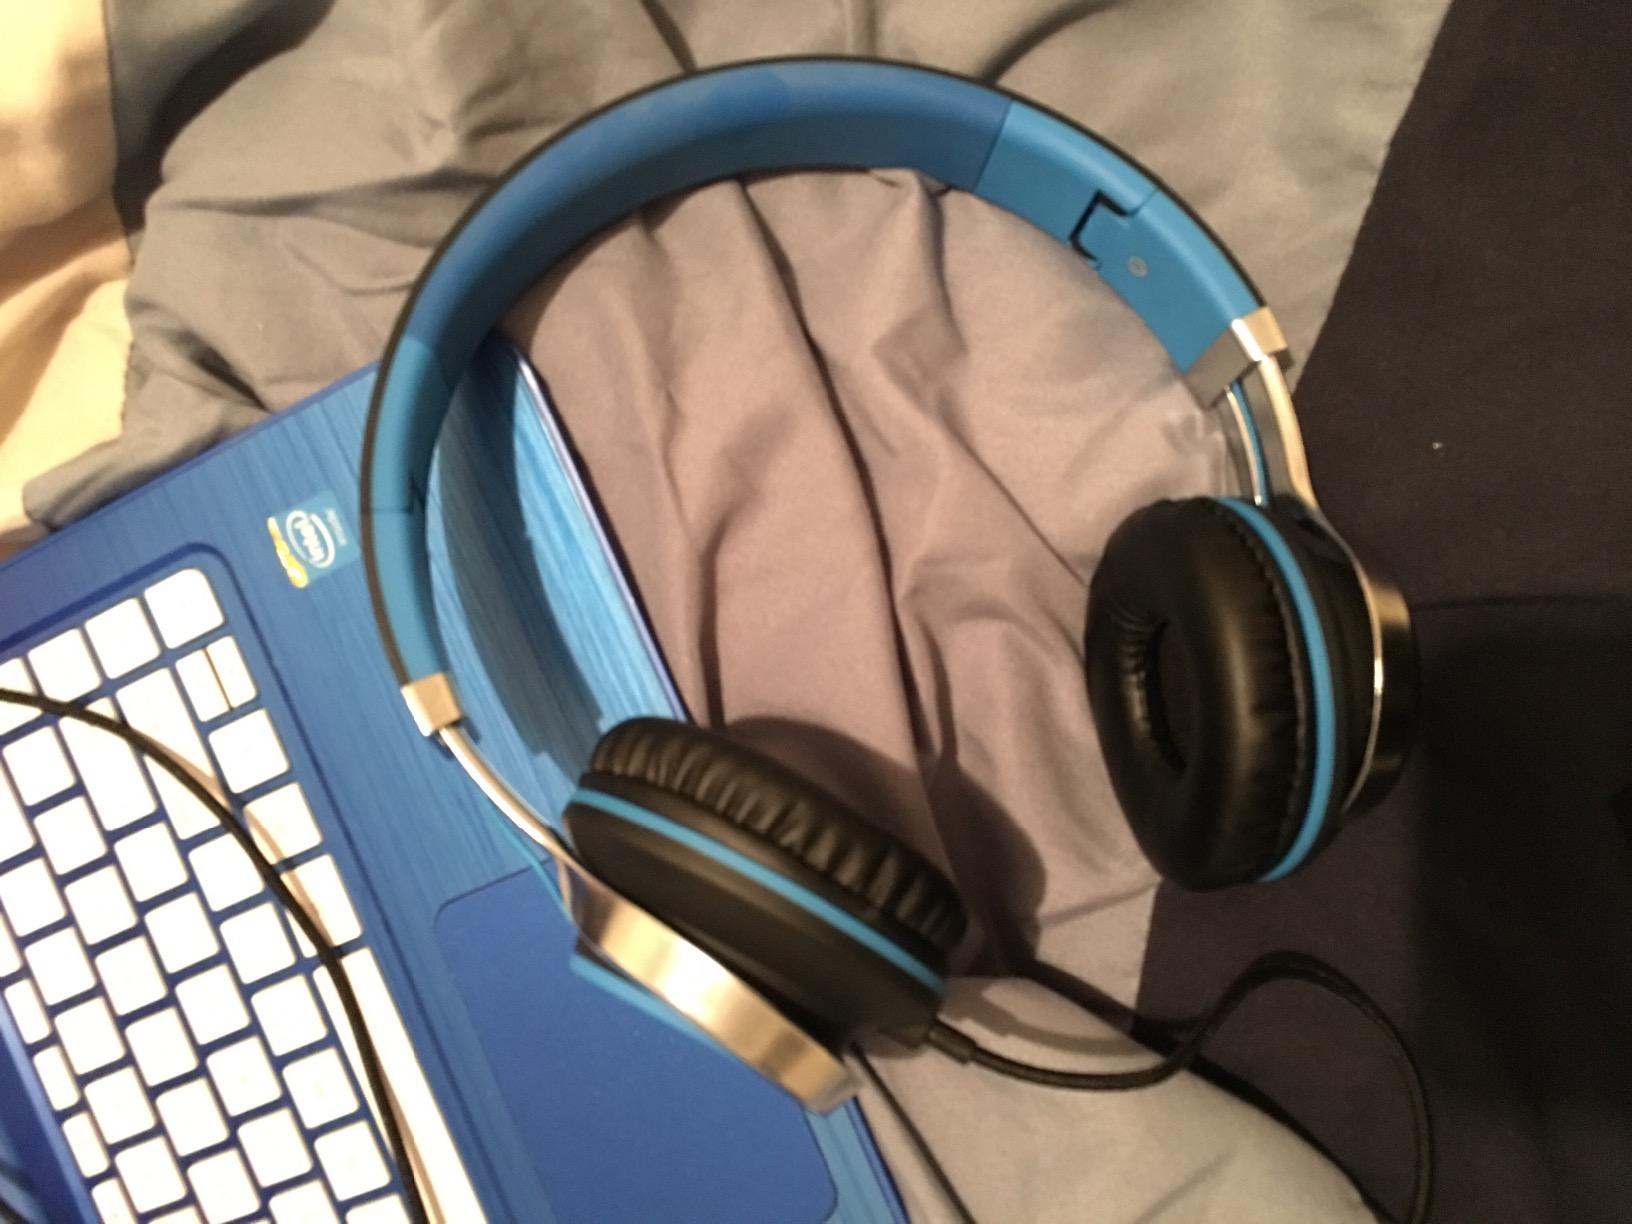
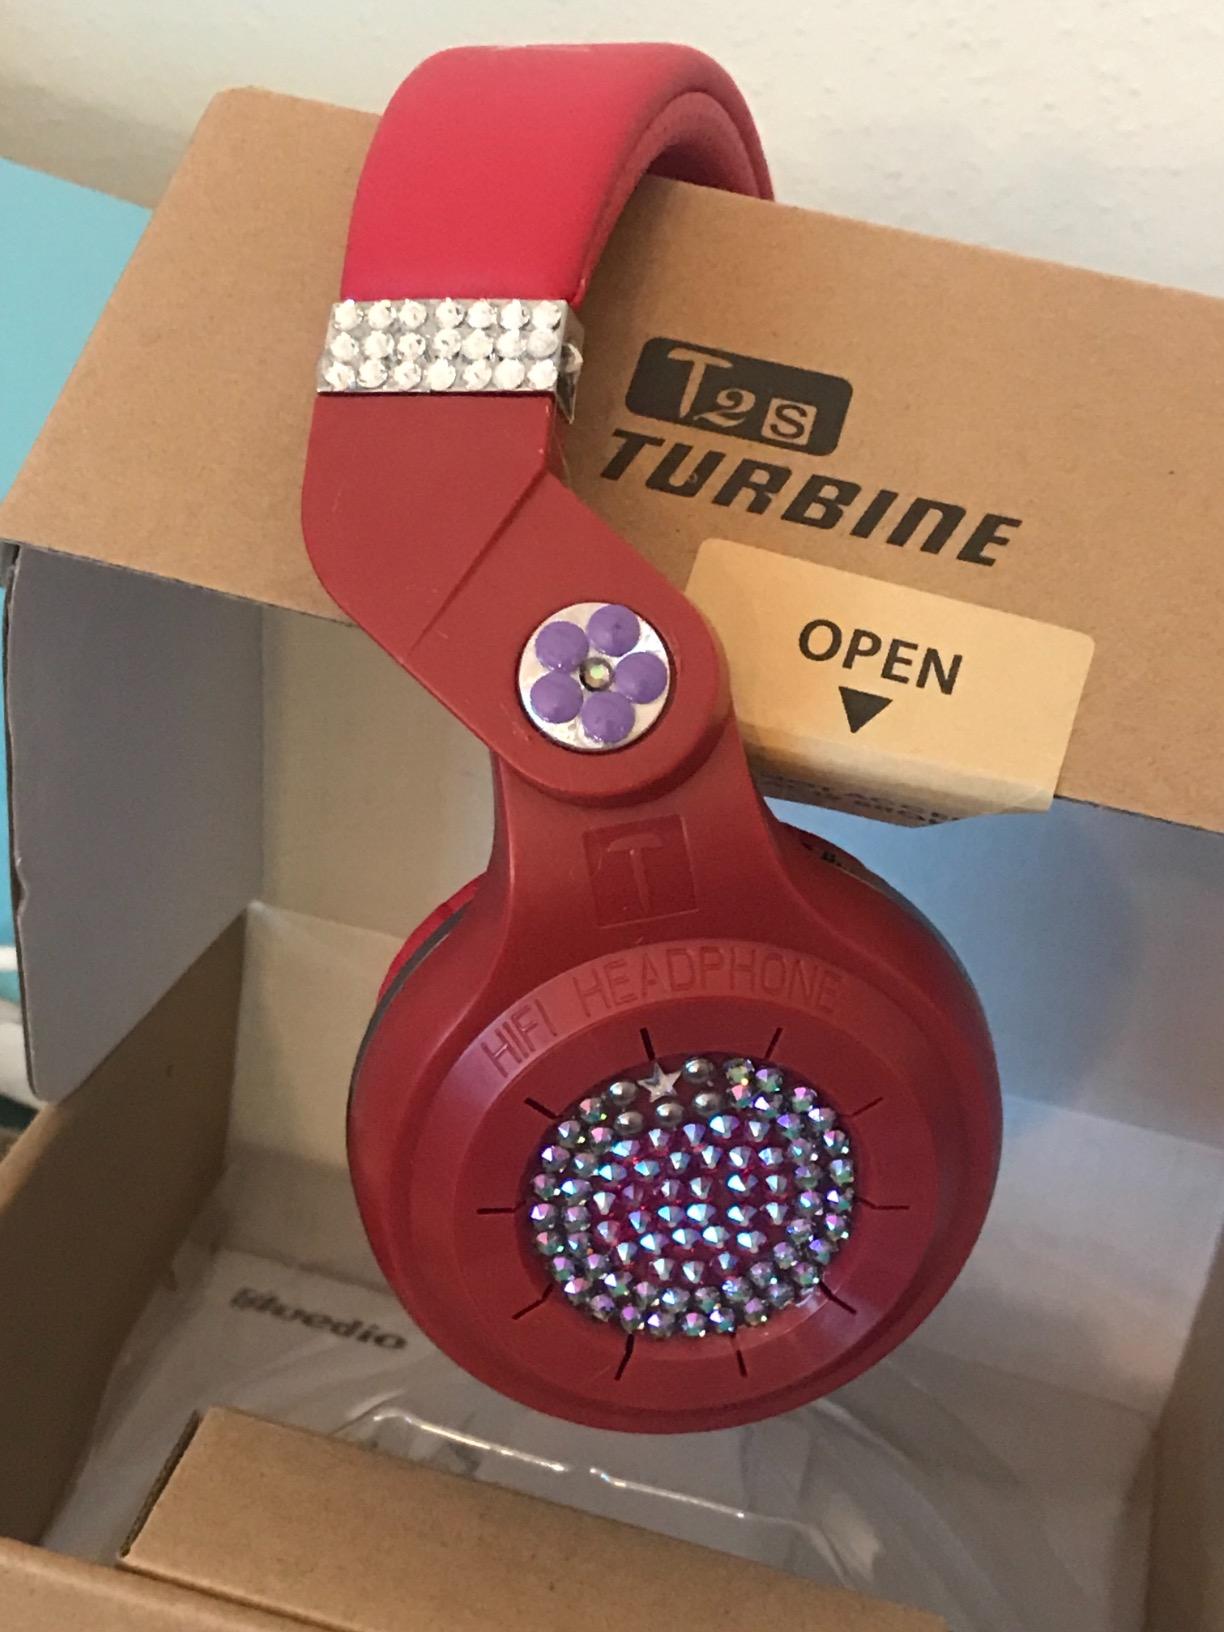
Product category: headphones
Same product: no